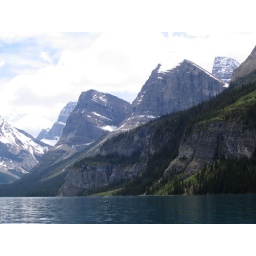
97 We're going over to that rock face on the water.jpg